Fire hydrant

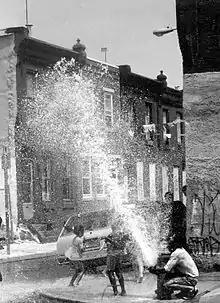
Children playing in the spray of a fire hydrant in Philadelphia (1996)

In 1896, during a terrible heatwave in New York City, the Commissioner of Public Works ordered the opening of the fire hydrants to provide relief to the population. Today some US communities provide low flow sprinkler heads to enable residents to use the hydrants to cool off during hot weather, while gaining some control on water usage. Sometimes those simply seeking to play in the water remove the caps and open the valve, providing residents a place to play and cool off in summer.